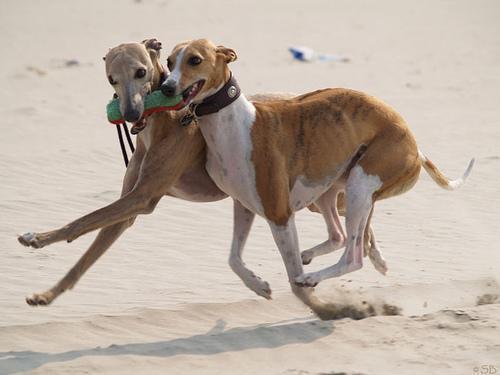
whippet